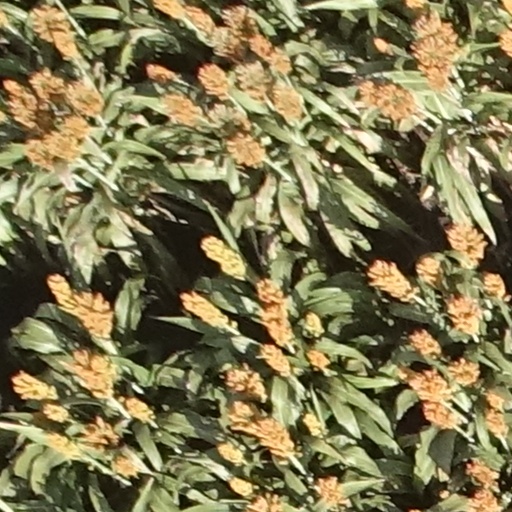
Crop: sorghum